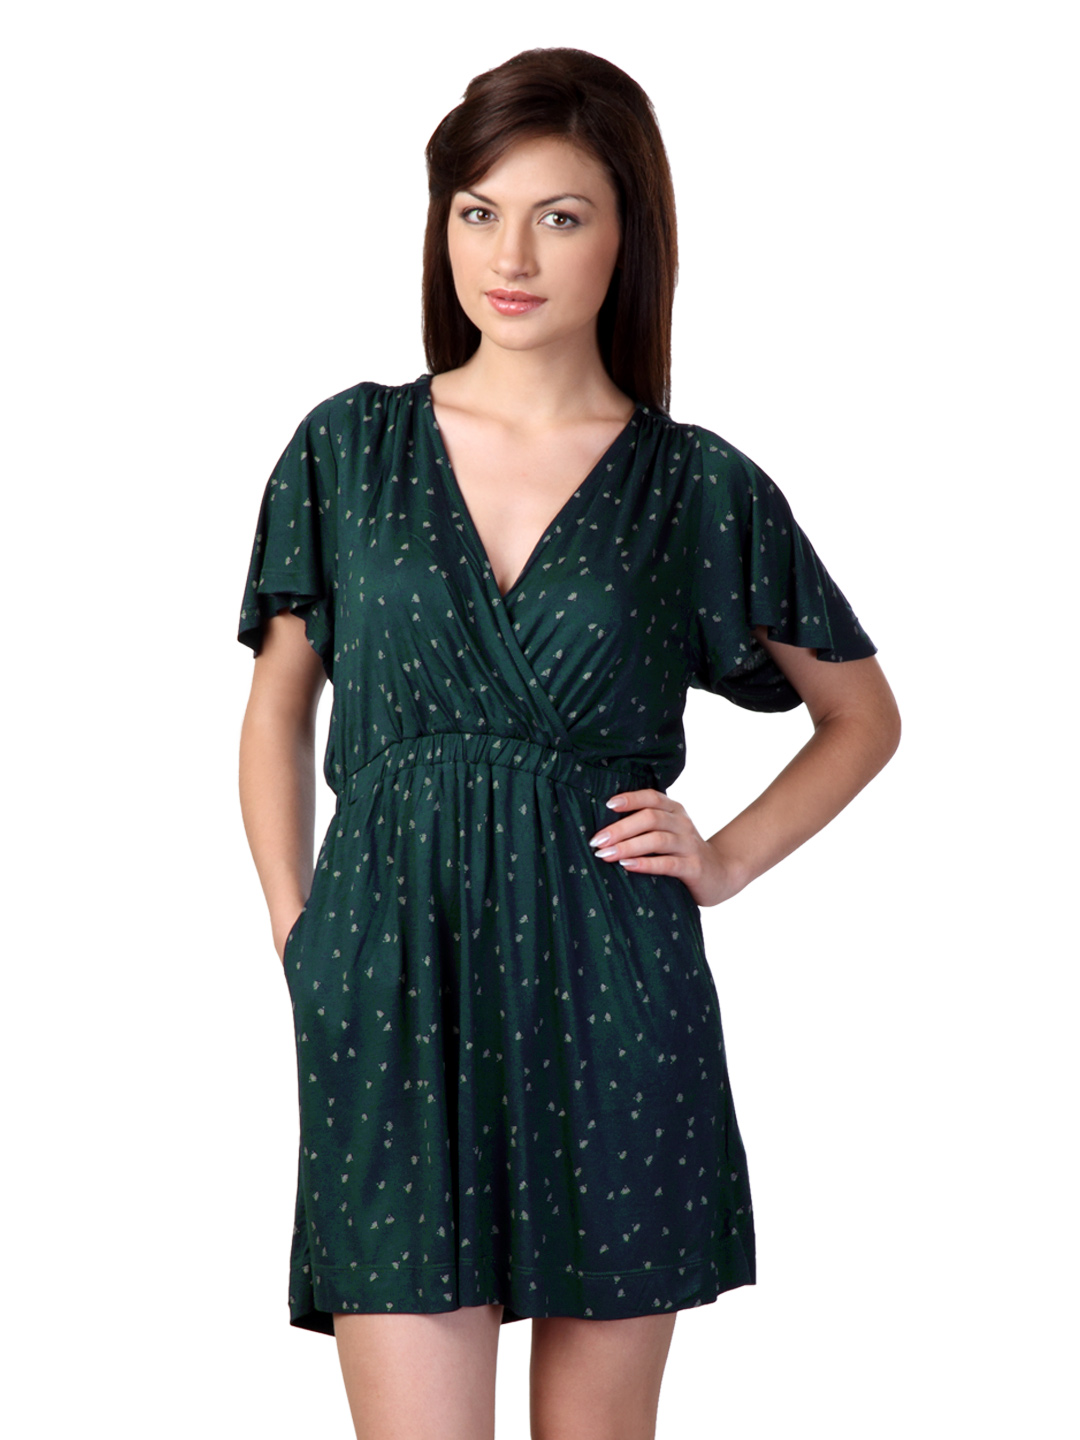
French Connection Teal Dress
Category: Apparel / Dress / Dresses
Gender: Women
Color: Teal
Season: Summer 2012
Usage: Casual